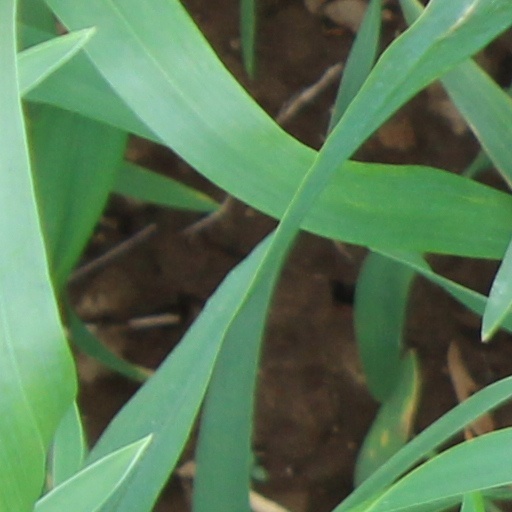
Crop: wheat